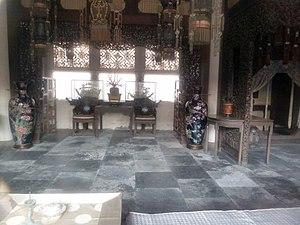
Dans la Cité_interdite, à Pékin .- ,Chine